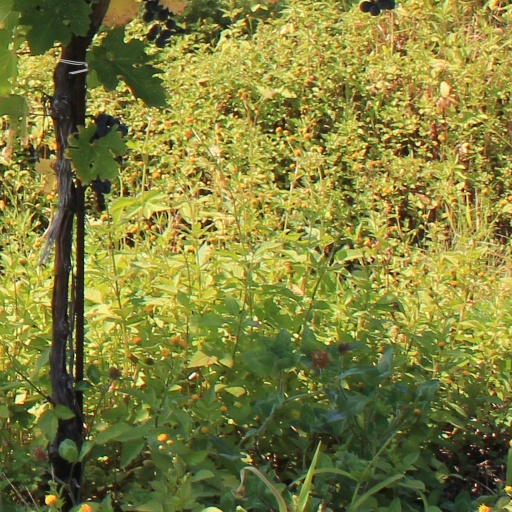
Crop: grape